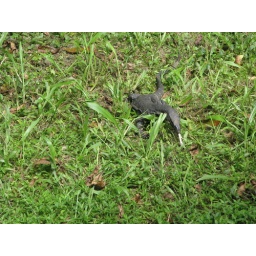
Small goanna near the house - first spotted at Marissa's door on the verandah